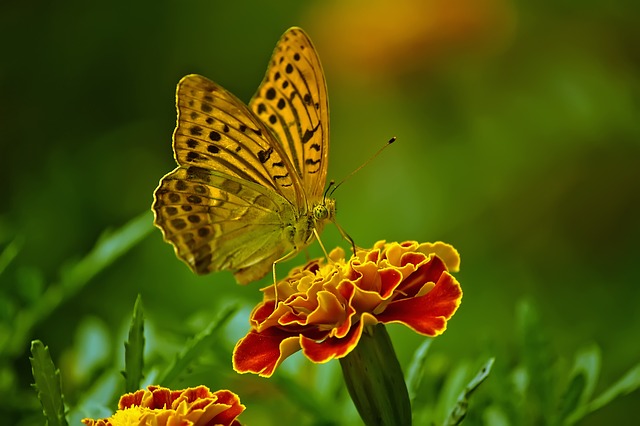
Label: farfalla